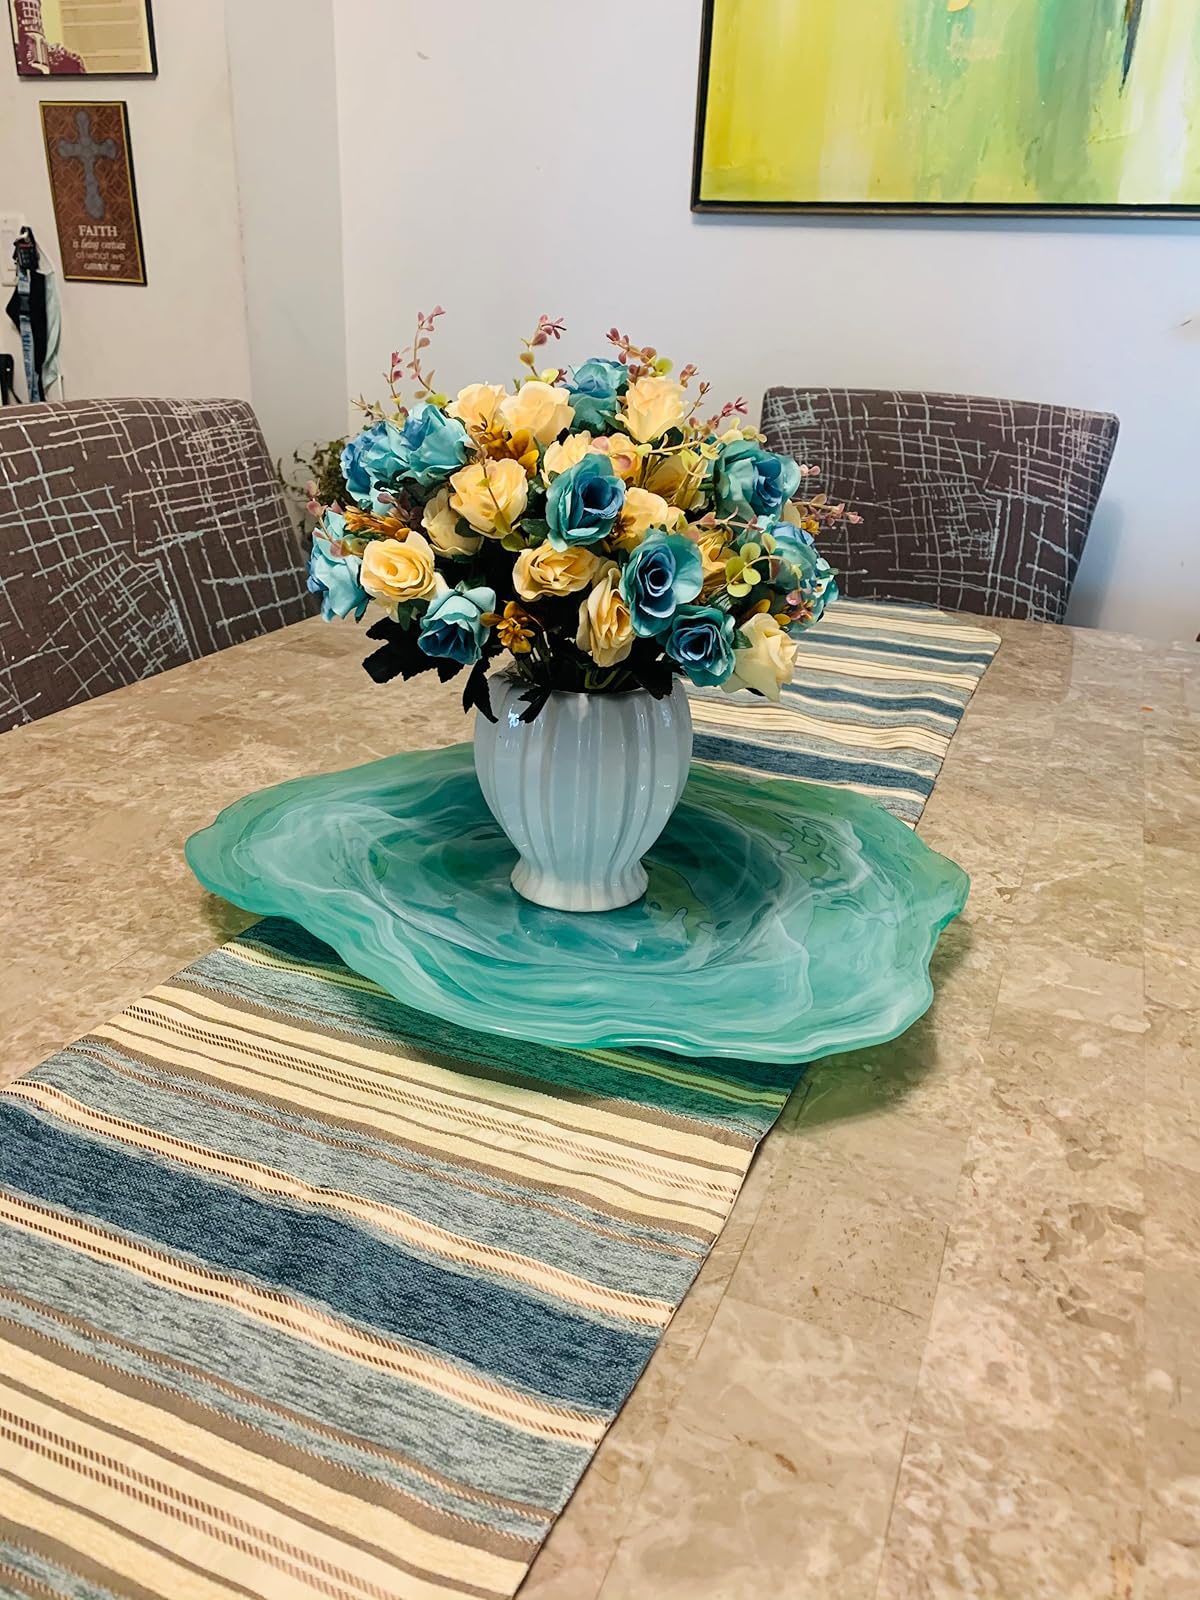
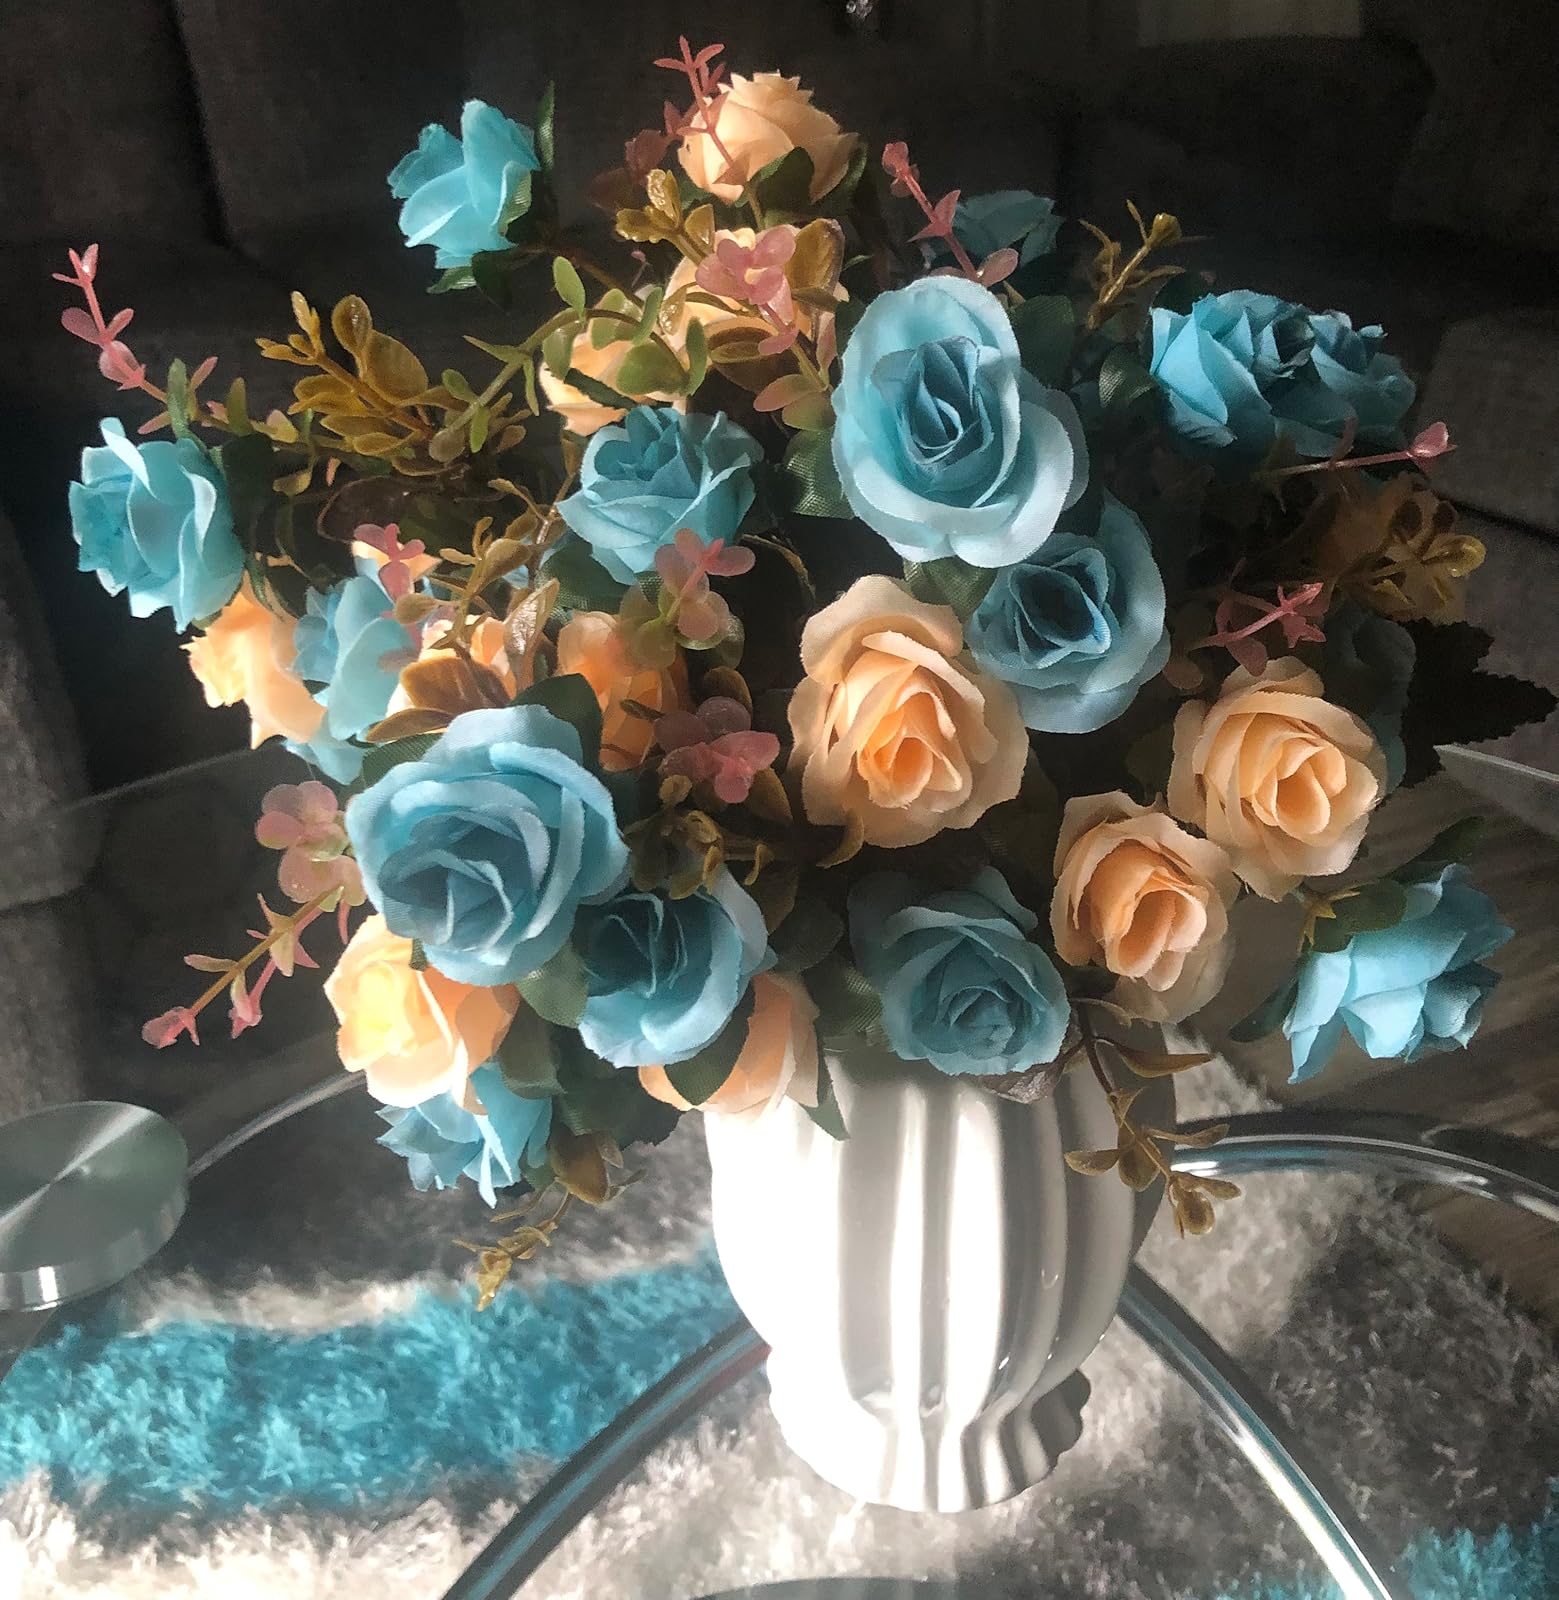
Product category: vase
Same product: yes